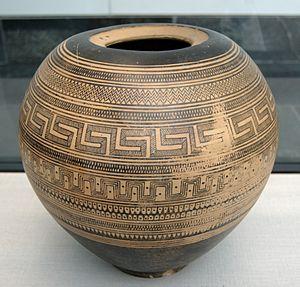
Grande pyxide. Trous présents sur l'ouverture, pour attacher le couvercle et porter la jarre
L'abstraction en art s'oppose aux représentations figuratives et narratives, elle résulte de formes expressives et non de formes représentatives. Au regard de l'histoire de l'art, de très anciennes cultures ont touché à l'abstraction, que ce soit en Inde ou chez les peuples amérindiens.